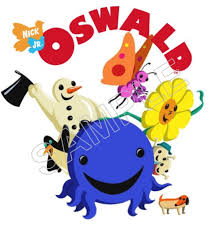
Portrait style: Cartoon Portrait